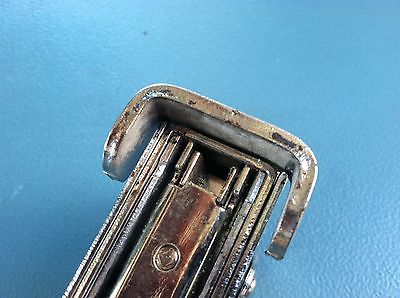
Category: stapler